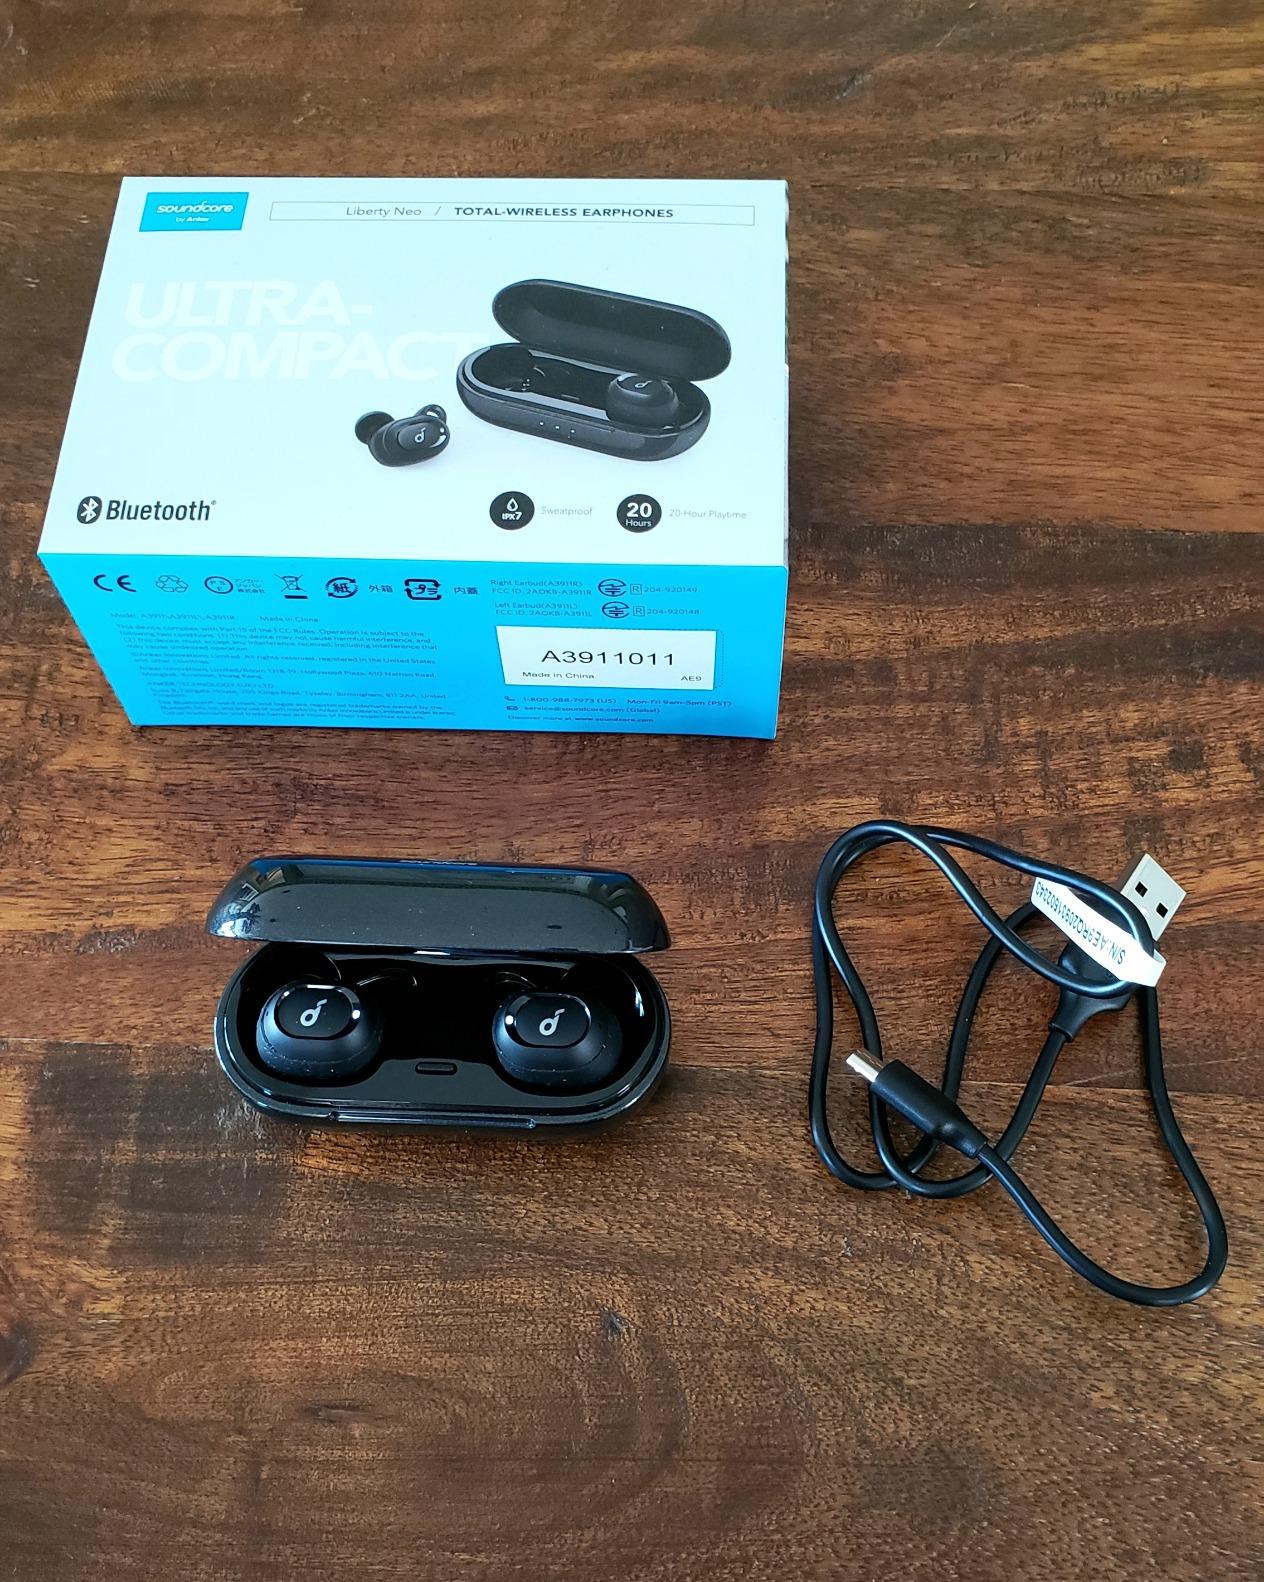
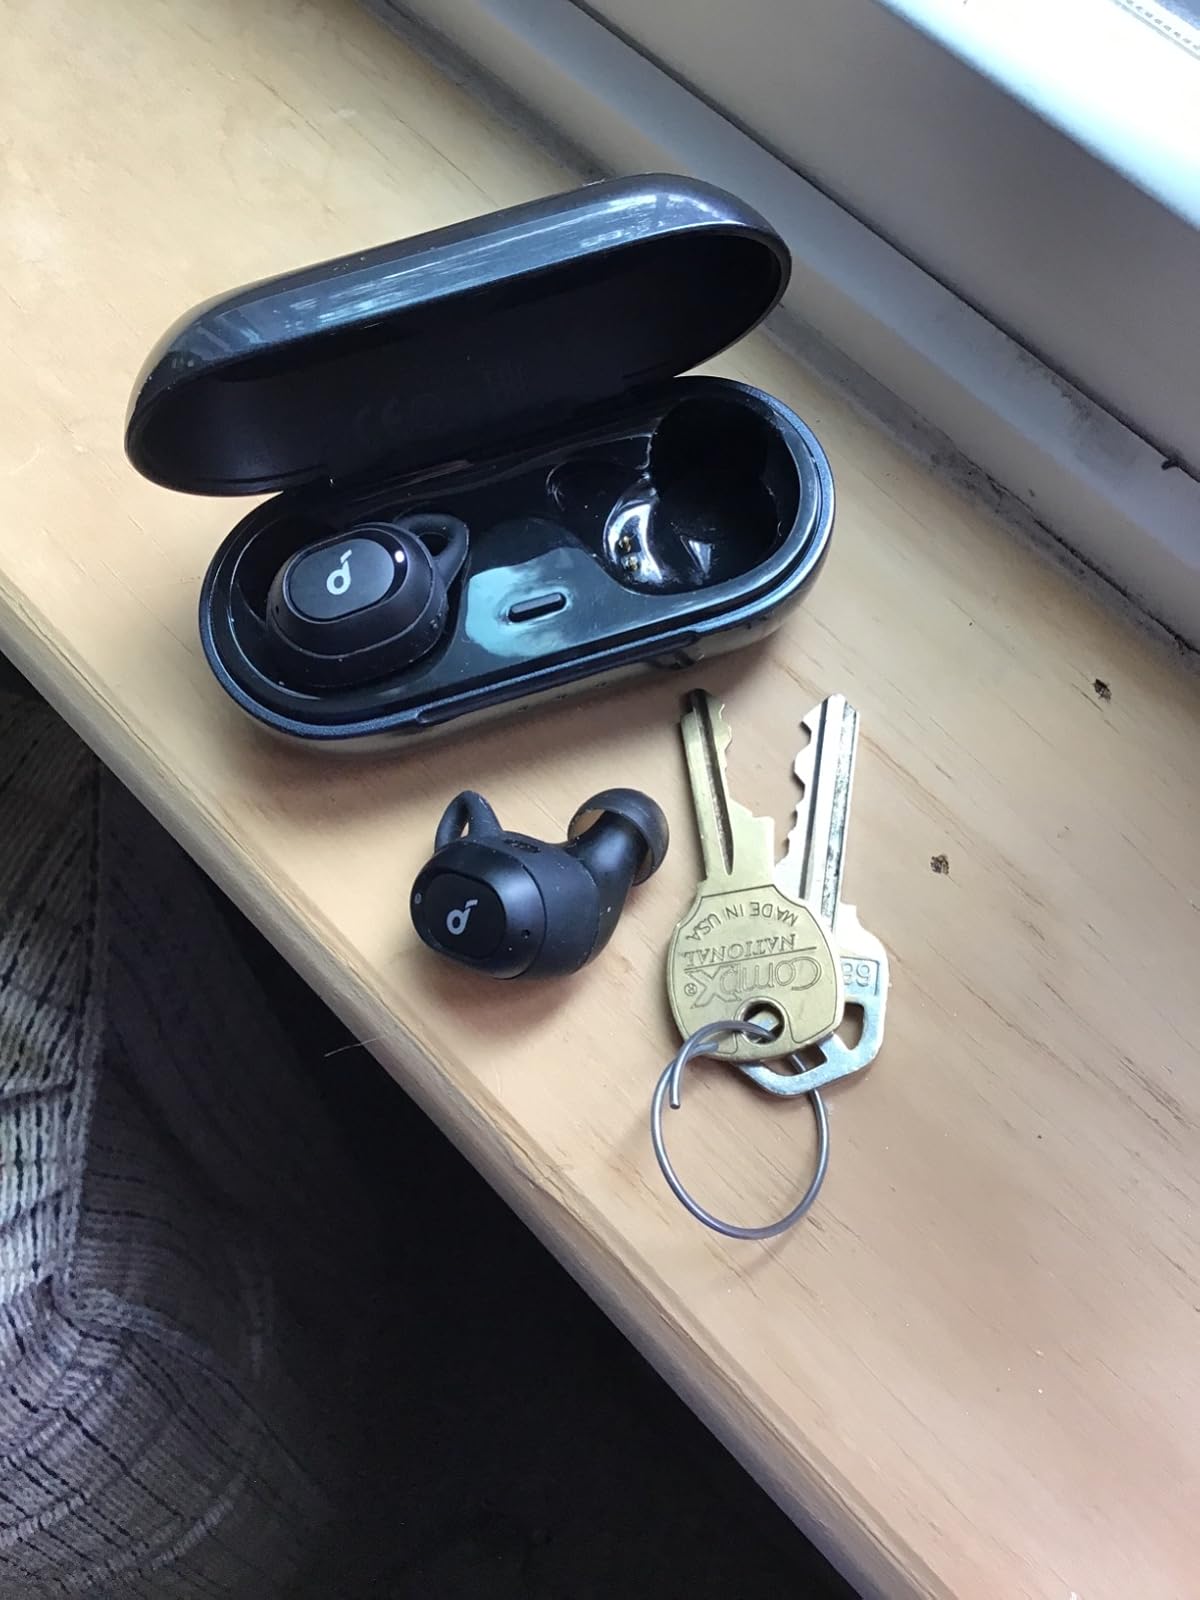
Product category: earbuds
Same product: yes